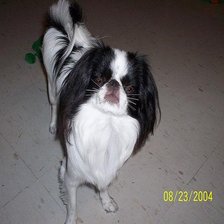
Species: dog
Breed: japanese chin